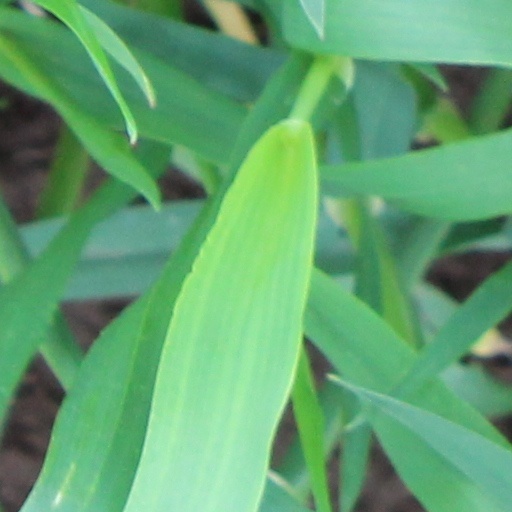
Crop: wheat